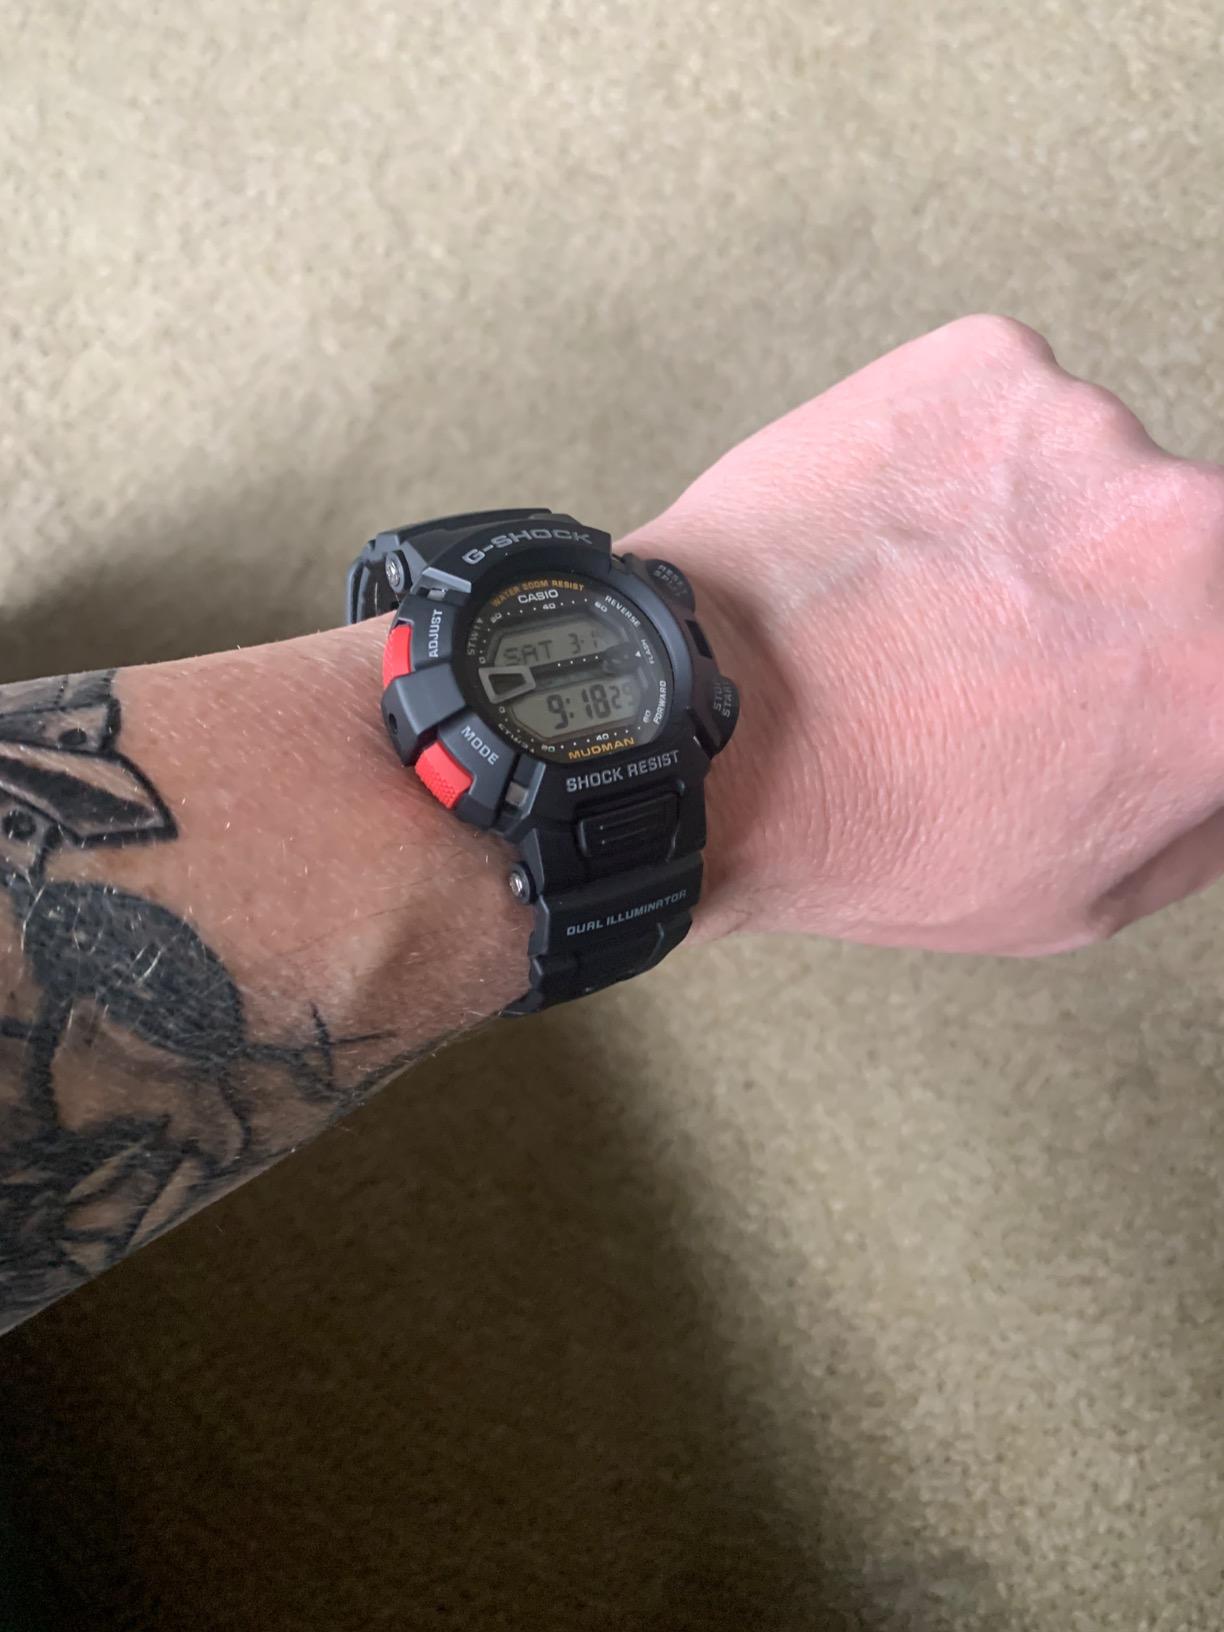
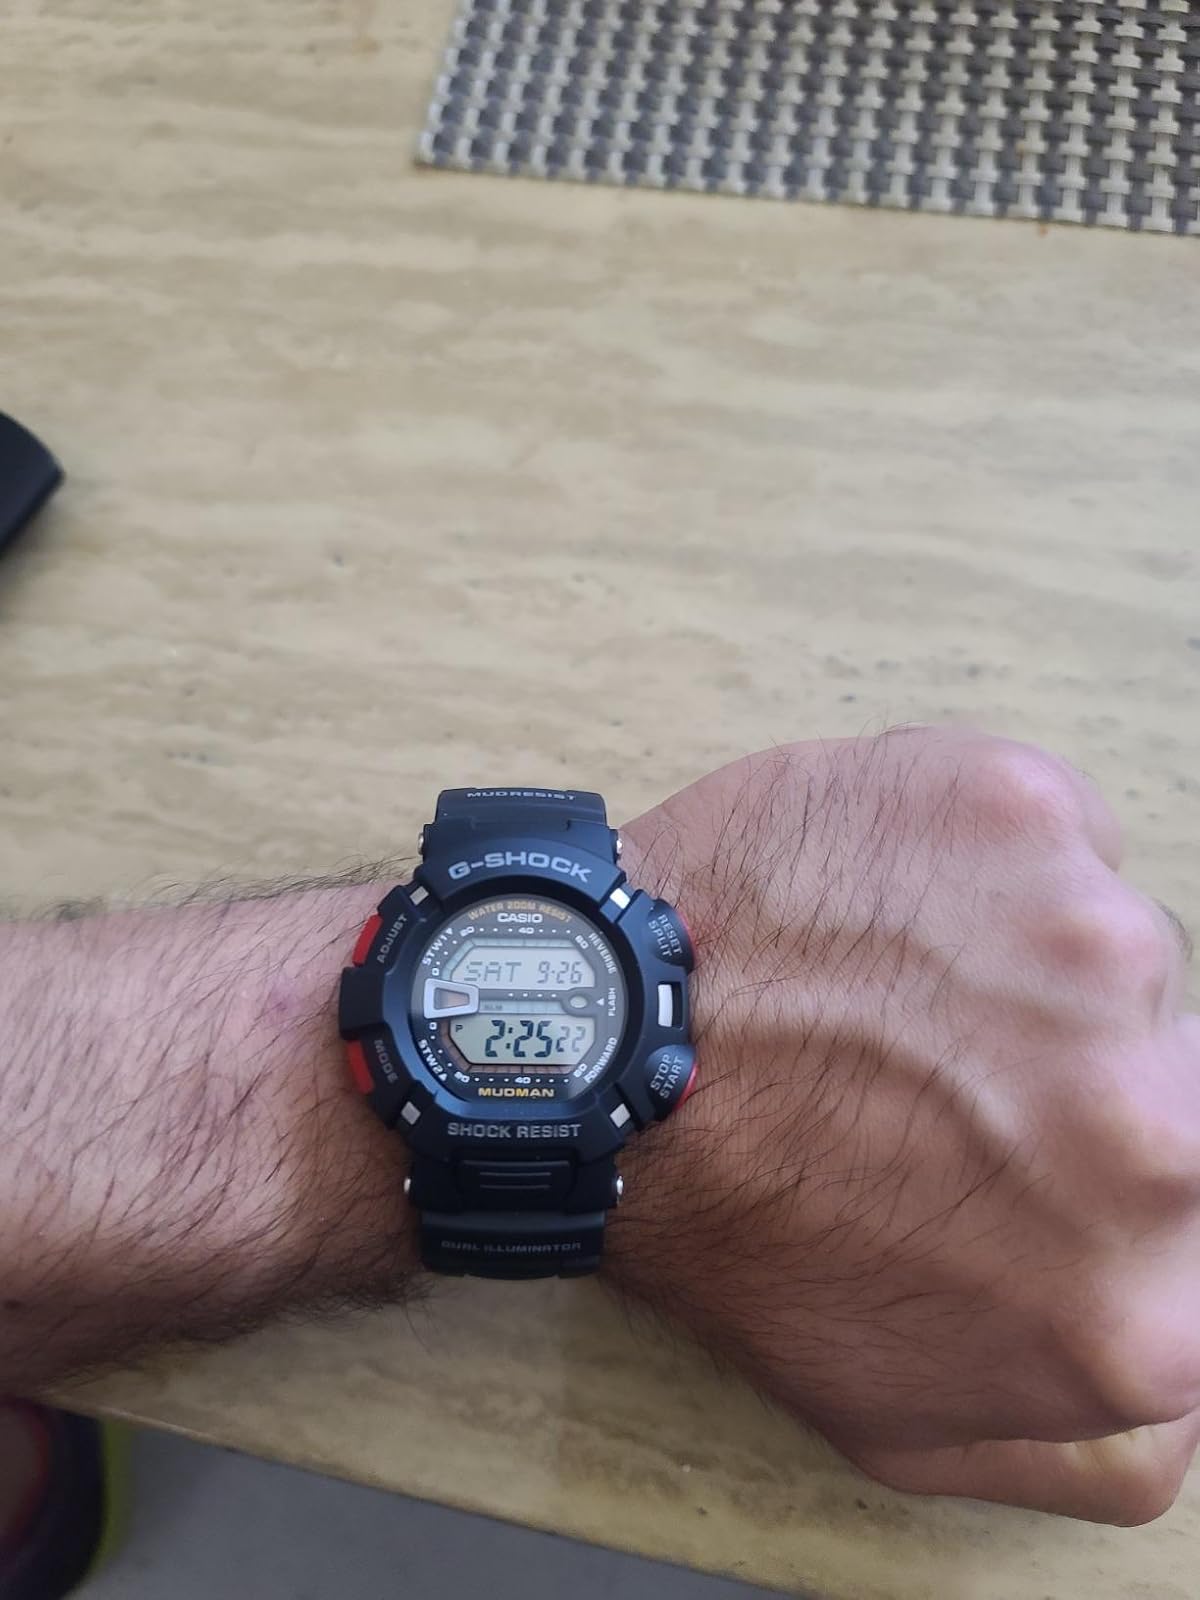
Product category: accessories_watch
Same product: yes